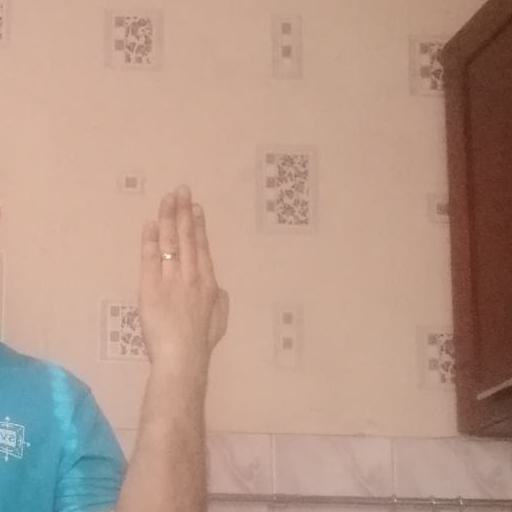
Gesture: stop_inverted